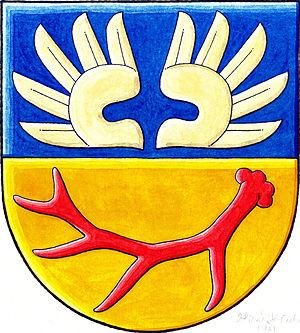
Markvartice est une commune du district de Jihlava, dans la région de Vysočina, en République tchèque. Sa population s'élevait à 200 habitants en 2019.